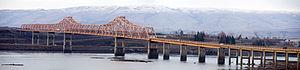
Liste de ponts sur le fleuve Columbia classés de l'aval à l'amont. La liste comprend également des traversées en ferry et les barrages qui permettent un passage.